Fall of Singapore

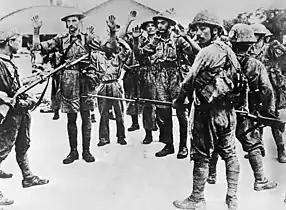
Group of Japanese and British soldiers

Throughout the night of 14/15 February, the Japanese continued to press against the Commonwealth perimeter, and though the line largely held, the military supply situation was rapidly deteriorating. The water system was badly damaged and supply was uncertain, rations were running low, petrol for military vehicles was all but exhausted, and there was little ammunition left for the field artillery and anti-aircraft guns, which were unable to disrupt the Japanese air attacks causing many casualties in the city centre. Little work had been done to build air raid shelters, and looting and desertion by Commonwealth troops further added to the chaos in the area. At 09:30, Percival held a conference at Fort Canning with his senior commanders. He proposed two options: an immediate counter-attack to regain the reservoirs and the military food depots around Bukit Timah, or surrender. After a full and frank exchange of views, all present agreed that no counter-attack was possible, and Percival opted for surrender. Post-war analysis has shown that a counter-attack might have succeeded. The Japanese were at the limit of their supply line and their artillery units were also running out of ammunition.